Xu Guangqi

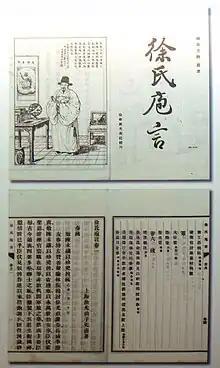
Xu Guangqi's work on military matters "Mr Xu's Amateur Observations"

Xu Guangqi wrote the "Complete Treatise on Agriculture", an outstanding agricultural treatise that followed in the tradition of those such as Wang Zhen (wrote the "Wang Zhen Nong Shu" of 1313 AD) and Jia Sixia (wrote the "Chi Min Yao Shu" of 535 AD). Like Wang Zhen, Xu lived in troubled times, and was devoted as a patriot to aiding the rural farmers of China. His main interests were in irrigation, fertilizers, famine relief, economic crops, and empirical observation with early notions of chemistry. It was an enormous written work, some 700,000 written Chinese characters, making it 7 times as large as the work of both Jia Sixia and Wang Zhen. Although its final draft was unfinished by Xu Guangqi by the time of his death in 1633, the famous Jiangnan scholar Chen Zilong assembled a group of scholars to edit the draft, publishing it in 1639.